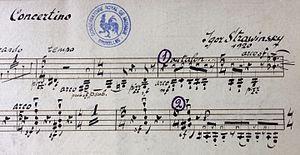
Stravinsky, Concertino pour quatuor à cordes, op. 20 (détail) (Bibliothèque du Conservatoire royal de Bruxelles)
Le fonds Laurent Halleux est le legs des partitions imprimées et manuscrites ayant appartenu au violoniste belge Laurent Halleux, fait par sa fille, Suzanne Keller-Halleux, à la bibliothèque du Conservatoire royal de Bruxelles.